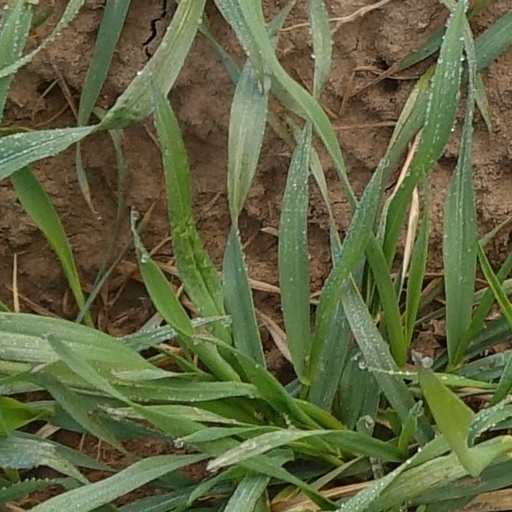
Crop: wheat